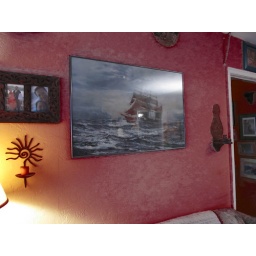
Yellow walls in red